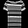
Label: T - shirt / top